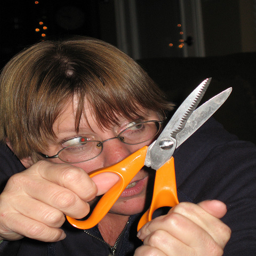
a close up of a person holding a pair of scissors
A woman holding a pair of scissors in front of her face.
A MAN OR WOMAN HOLDING A PAIR OF BIG ORANGE SCISSORS.
A person with glasses on holding a pair of scissors.
A man wearing glasses holds up a pair of orange scissors